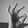
ASL letter: F